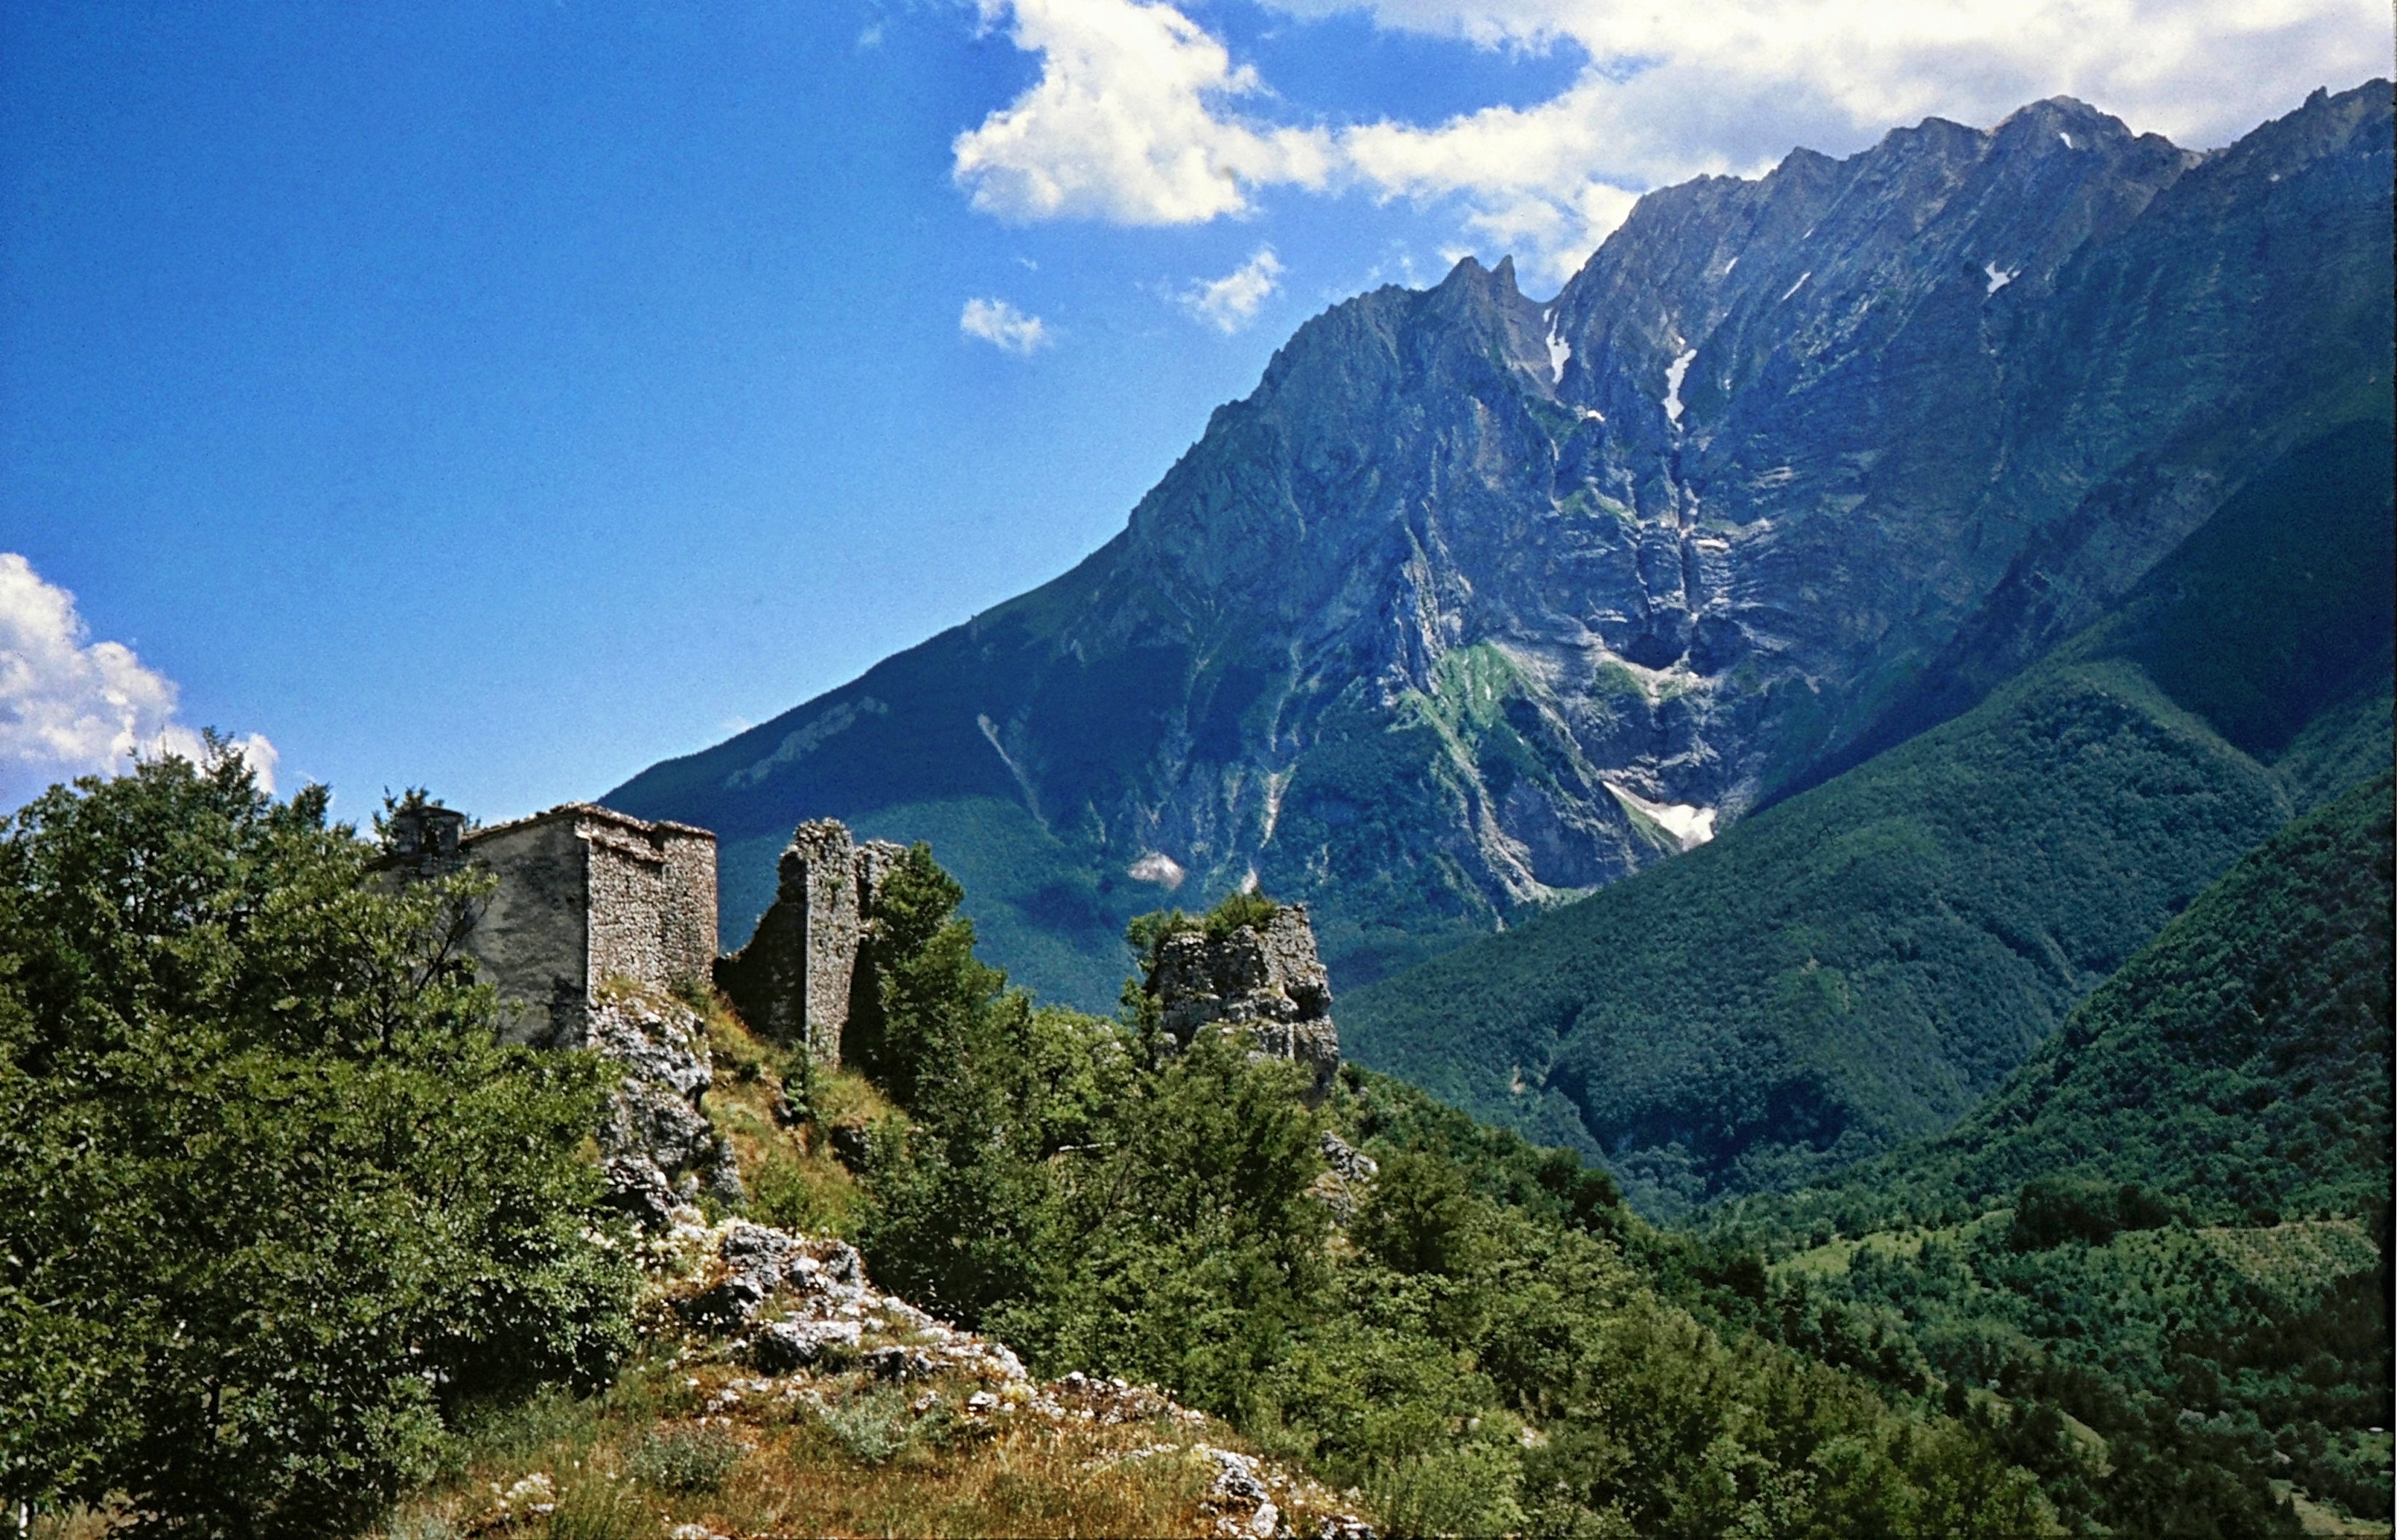
landscape, wilderness, walking, mountain, adventure, valley, mountain range, castle, ridge, alps, ruins, plateau, landform, mountain pass, hill station, geographical feature, mountainous landforms